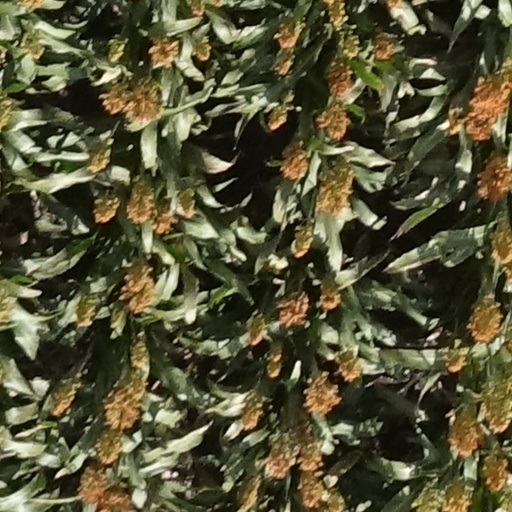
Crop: sorghum